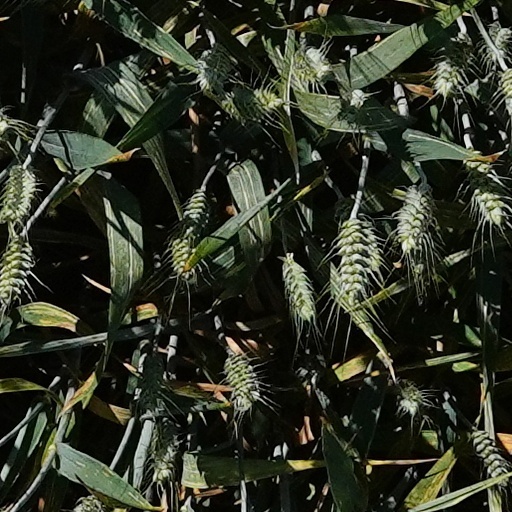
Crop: wheat